Jonathan Trumbull

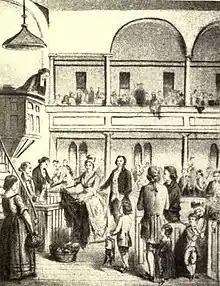
Faith Robinson Trumbull, depicted donating her cloak for the revolutionary war effort

In 1736, one year prior to his marriage, Jonathan Trumbull Sr. purchased Flora, a 'mulato girl and slave for life', from Eliphalet Adams of New London.